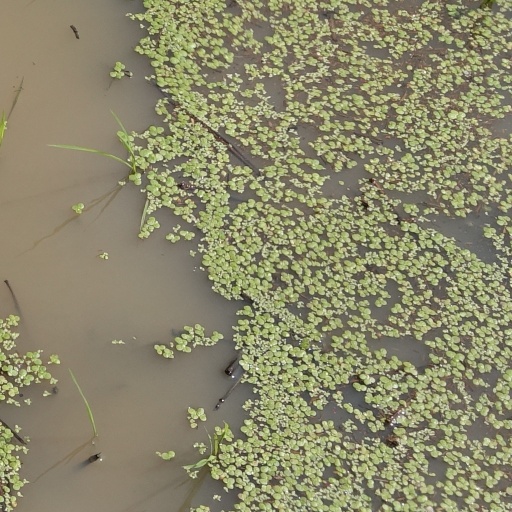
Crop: rice